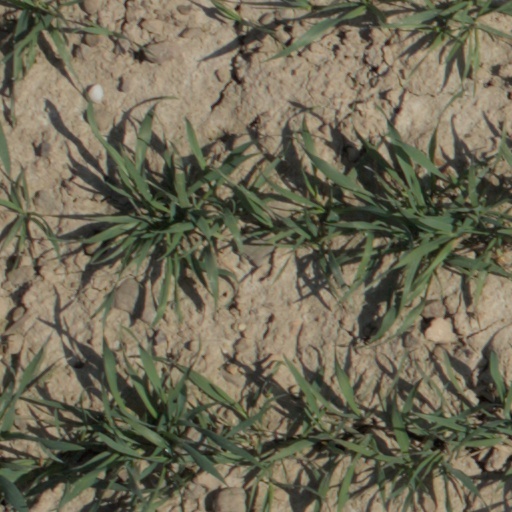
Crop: wheat